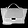
Label: Bag